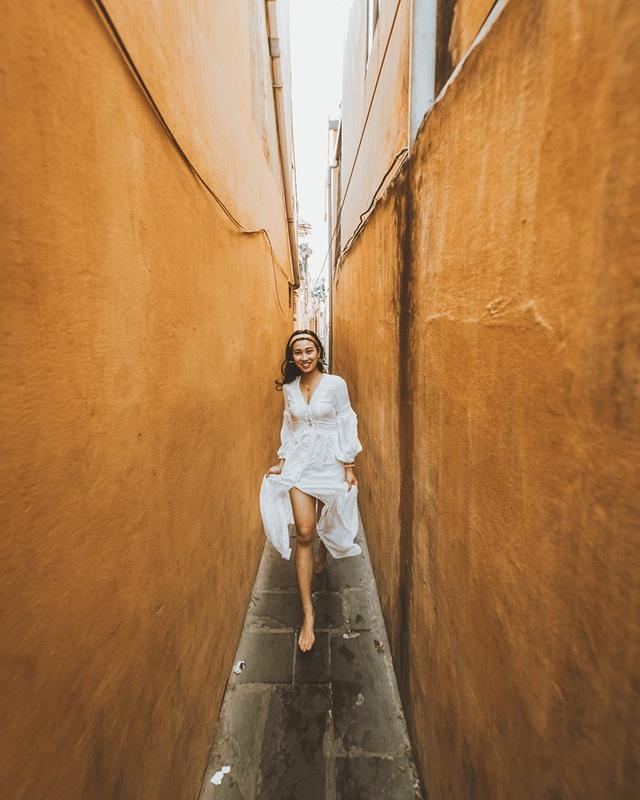
cô gái mặc chiếc váy màu trắng đang mỉm cười